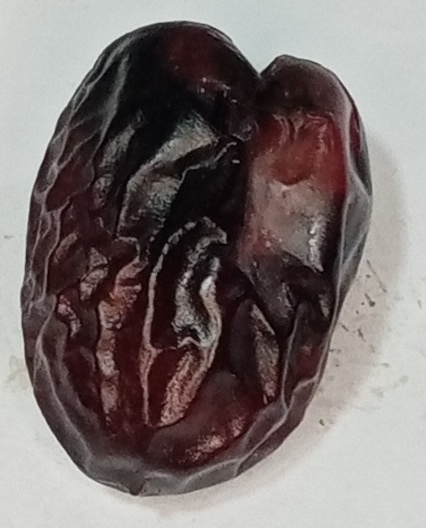
Variety: kupro
Size: large
Grade: grade-3